Communications Technology High School

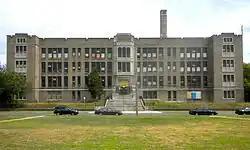
George Wolf School, June 2010

Communications Technology High School was a public high school serving grades 9–12 located at 8110 Lyons Avenue in the Hedgerow neighborhood of Philadelphia, Pennsylvania. The school, which was located next to George Pepper Middle School, was part of the School District of Philadelphia's Comprehensive High School Region; in its later years, it operated as a campus of John Bartram High School, which is still in operation. In 2013, amid the rapid growth of publicly-funded charter schools in Philadelphia, the City shut down Communications Technology High School, along with 22 other district-run schools, to cut costs and consolidate the district's remaining students on fewer campuses. Students enrolled at Communications Technology at the time were automatically re-enrolled at the main campus of John Bartram High School.